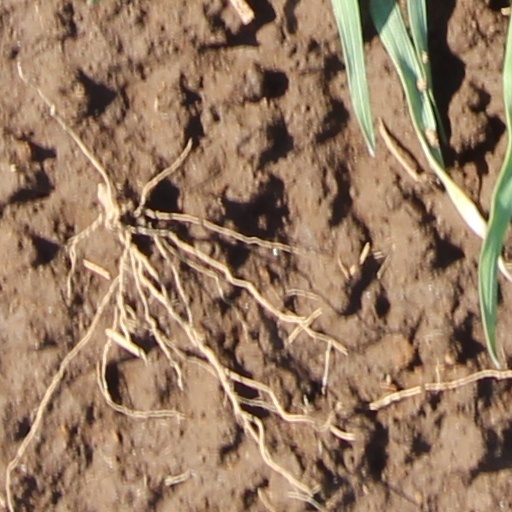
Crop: wheat